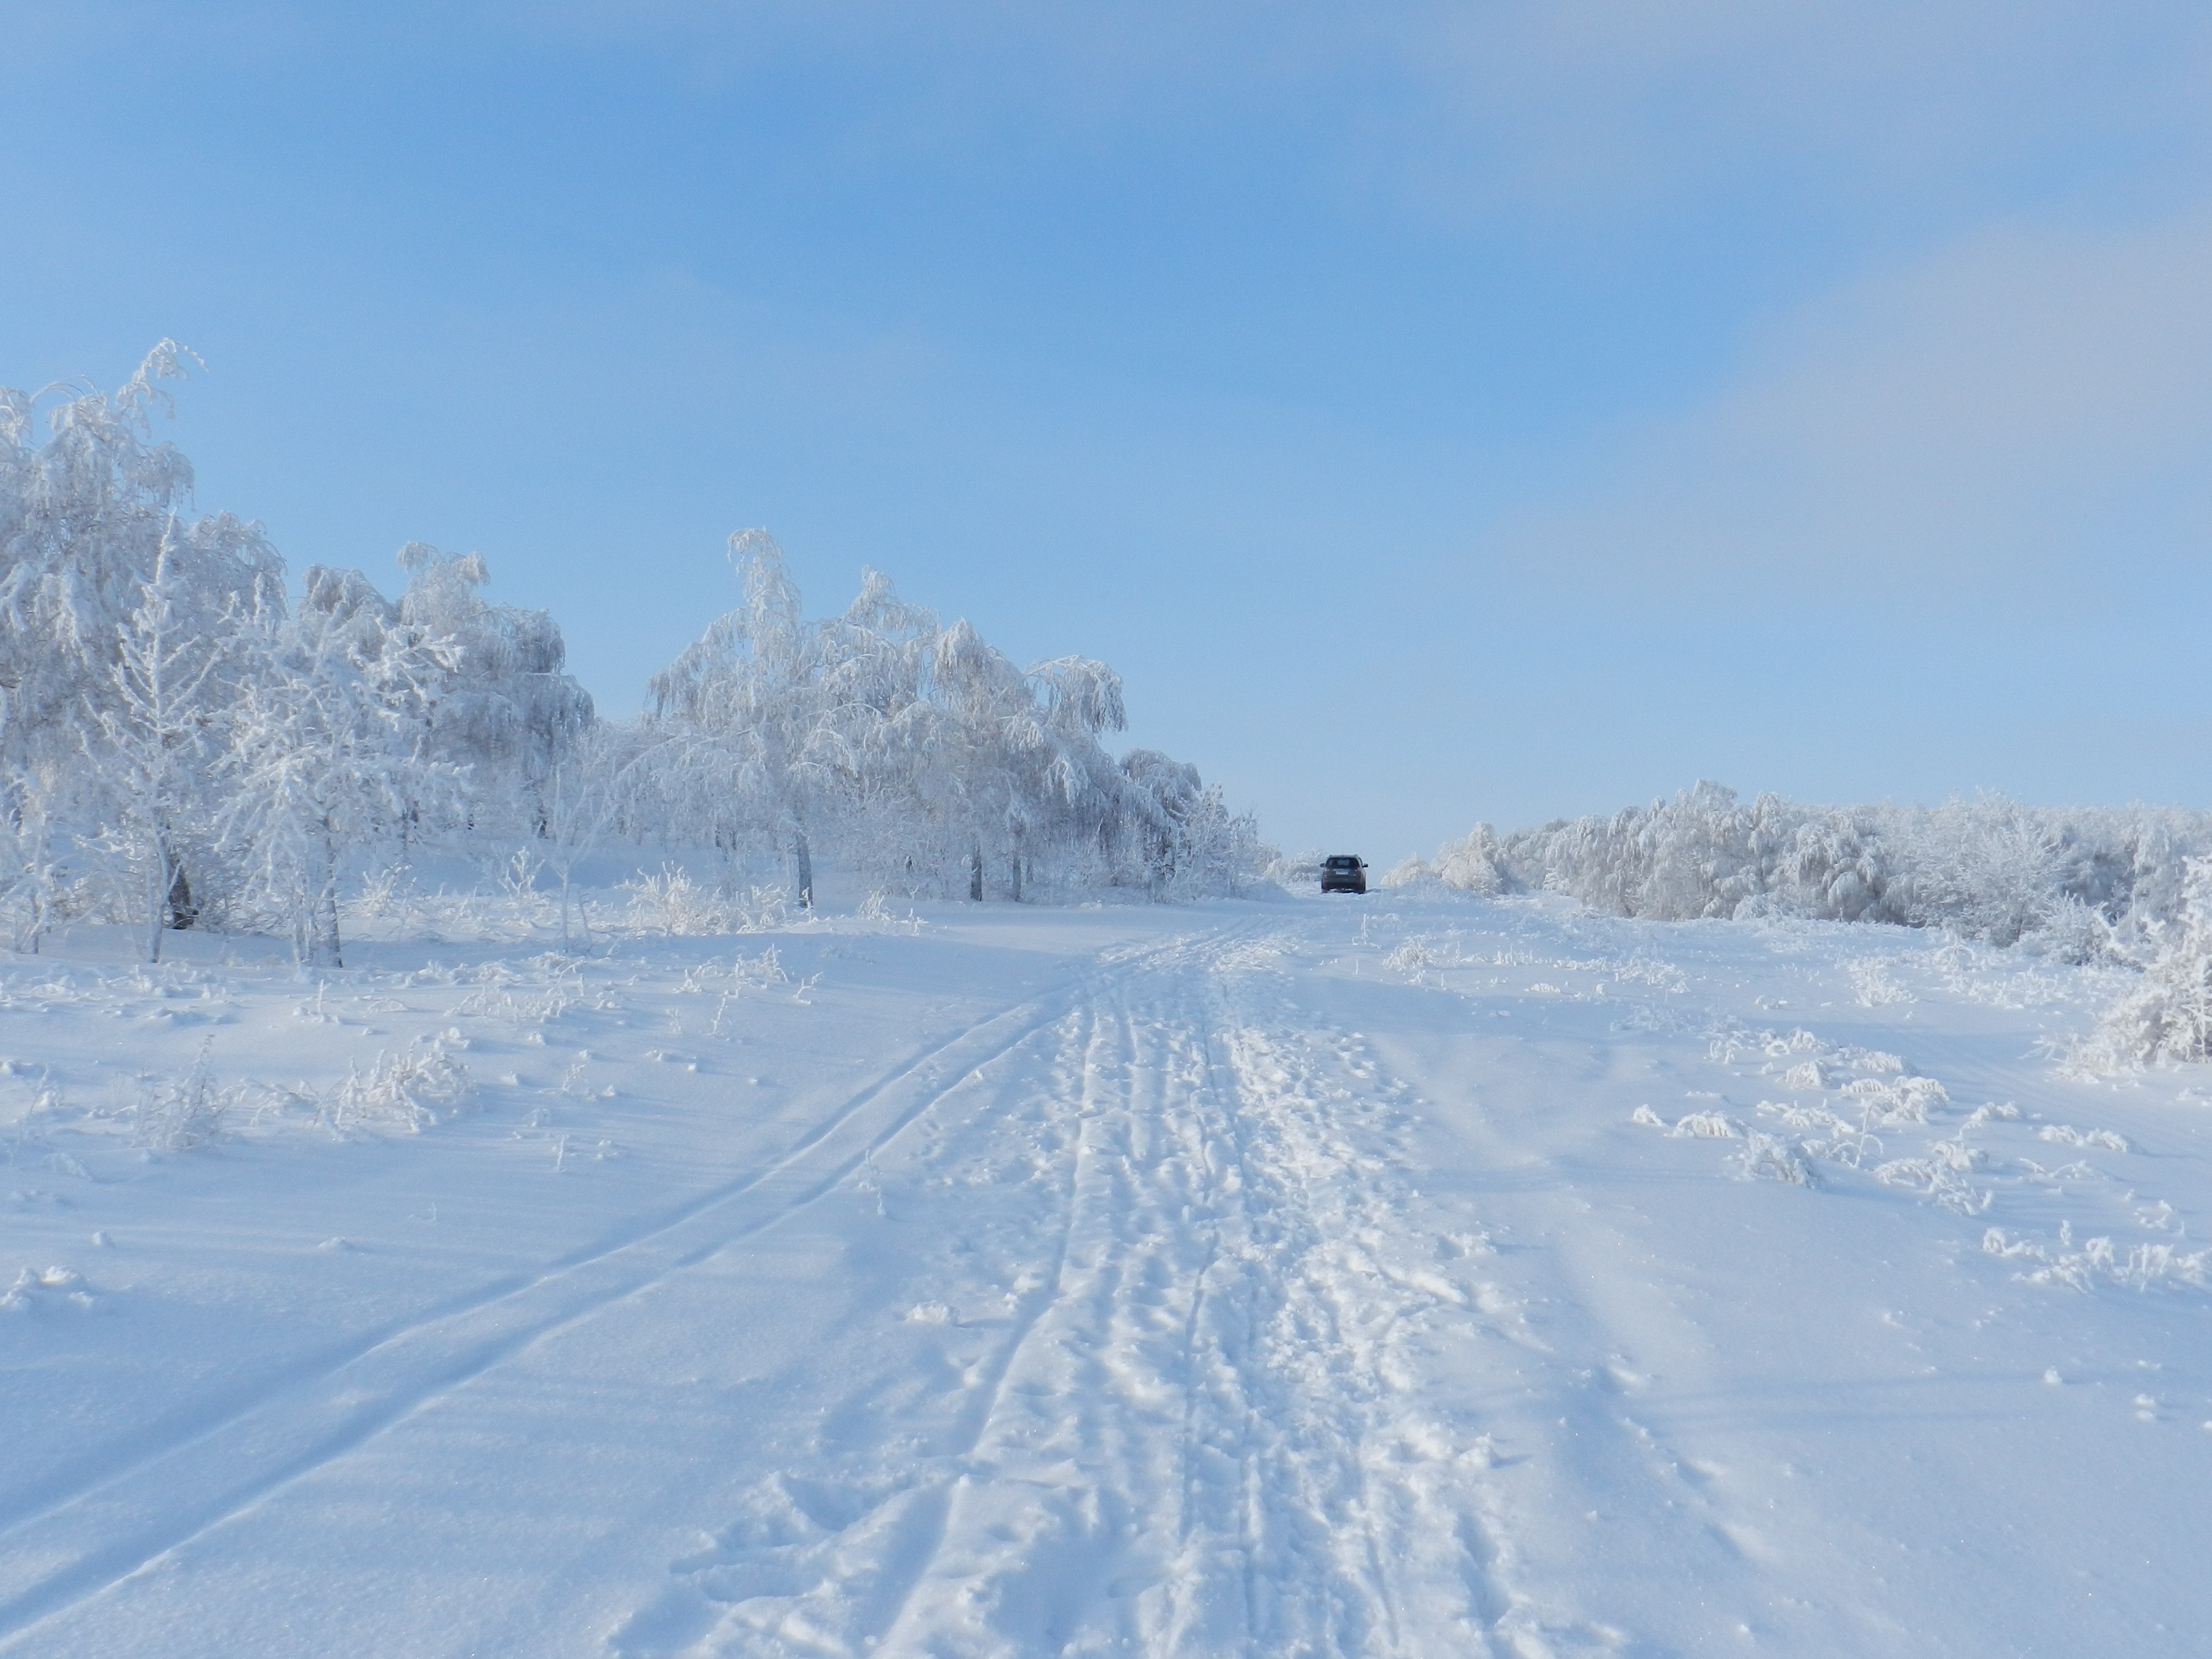
landscape, tree, nature, outdoor, wilderness, snow, cold, winter, sky, road, frost, land, wild, environment, ice, scenic, natural, scenery, weather, snowy, frozen, arctic, blizzard, piste, freezing, glacial landform, winter storm